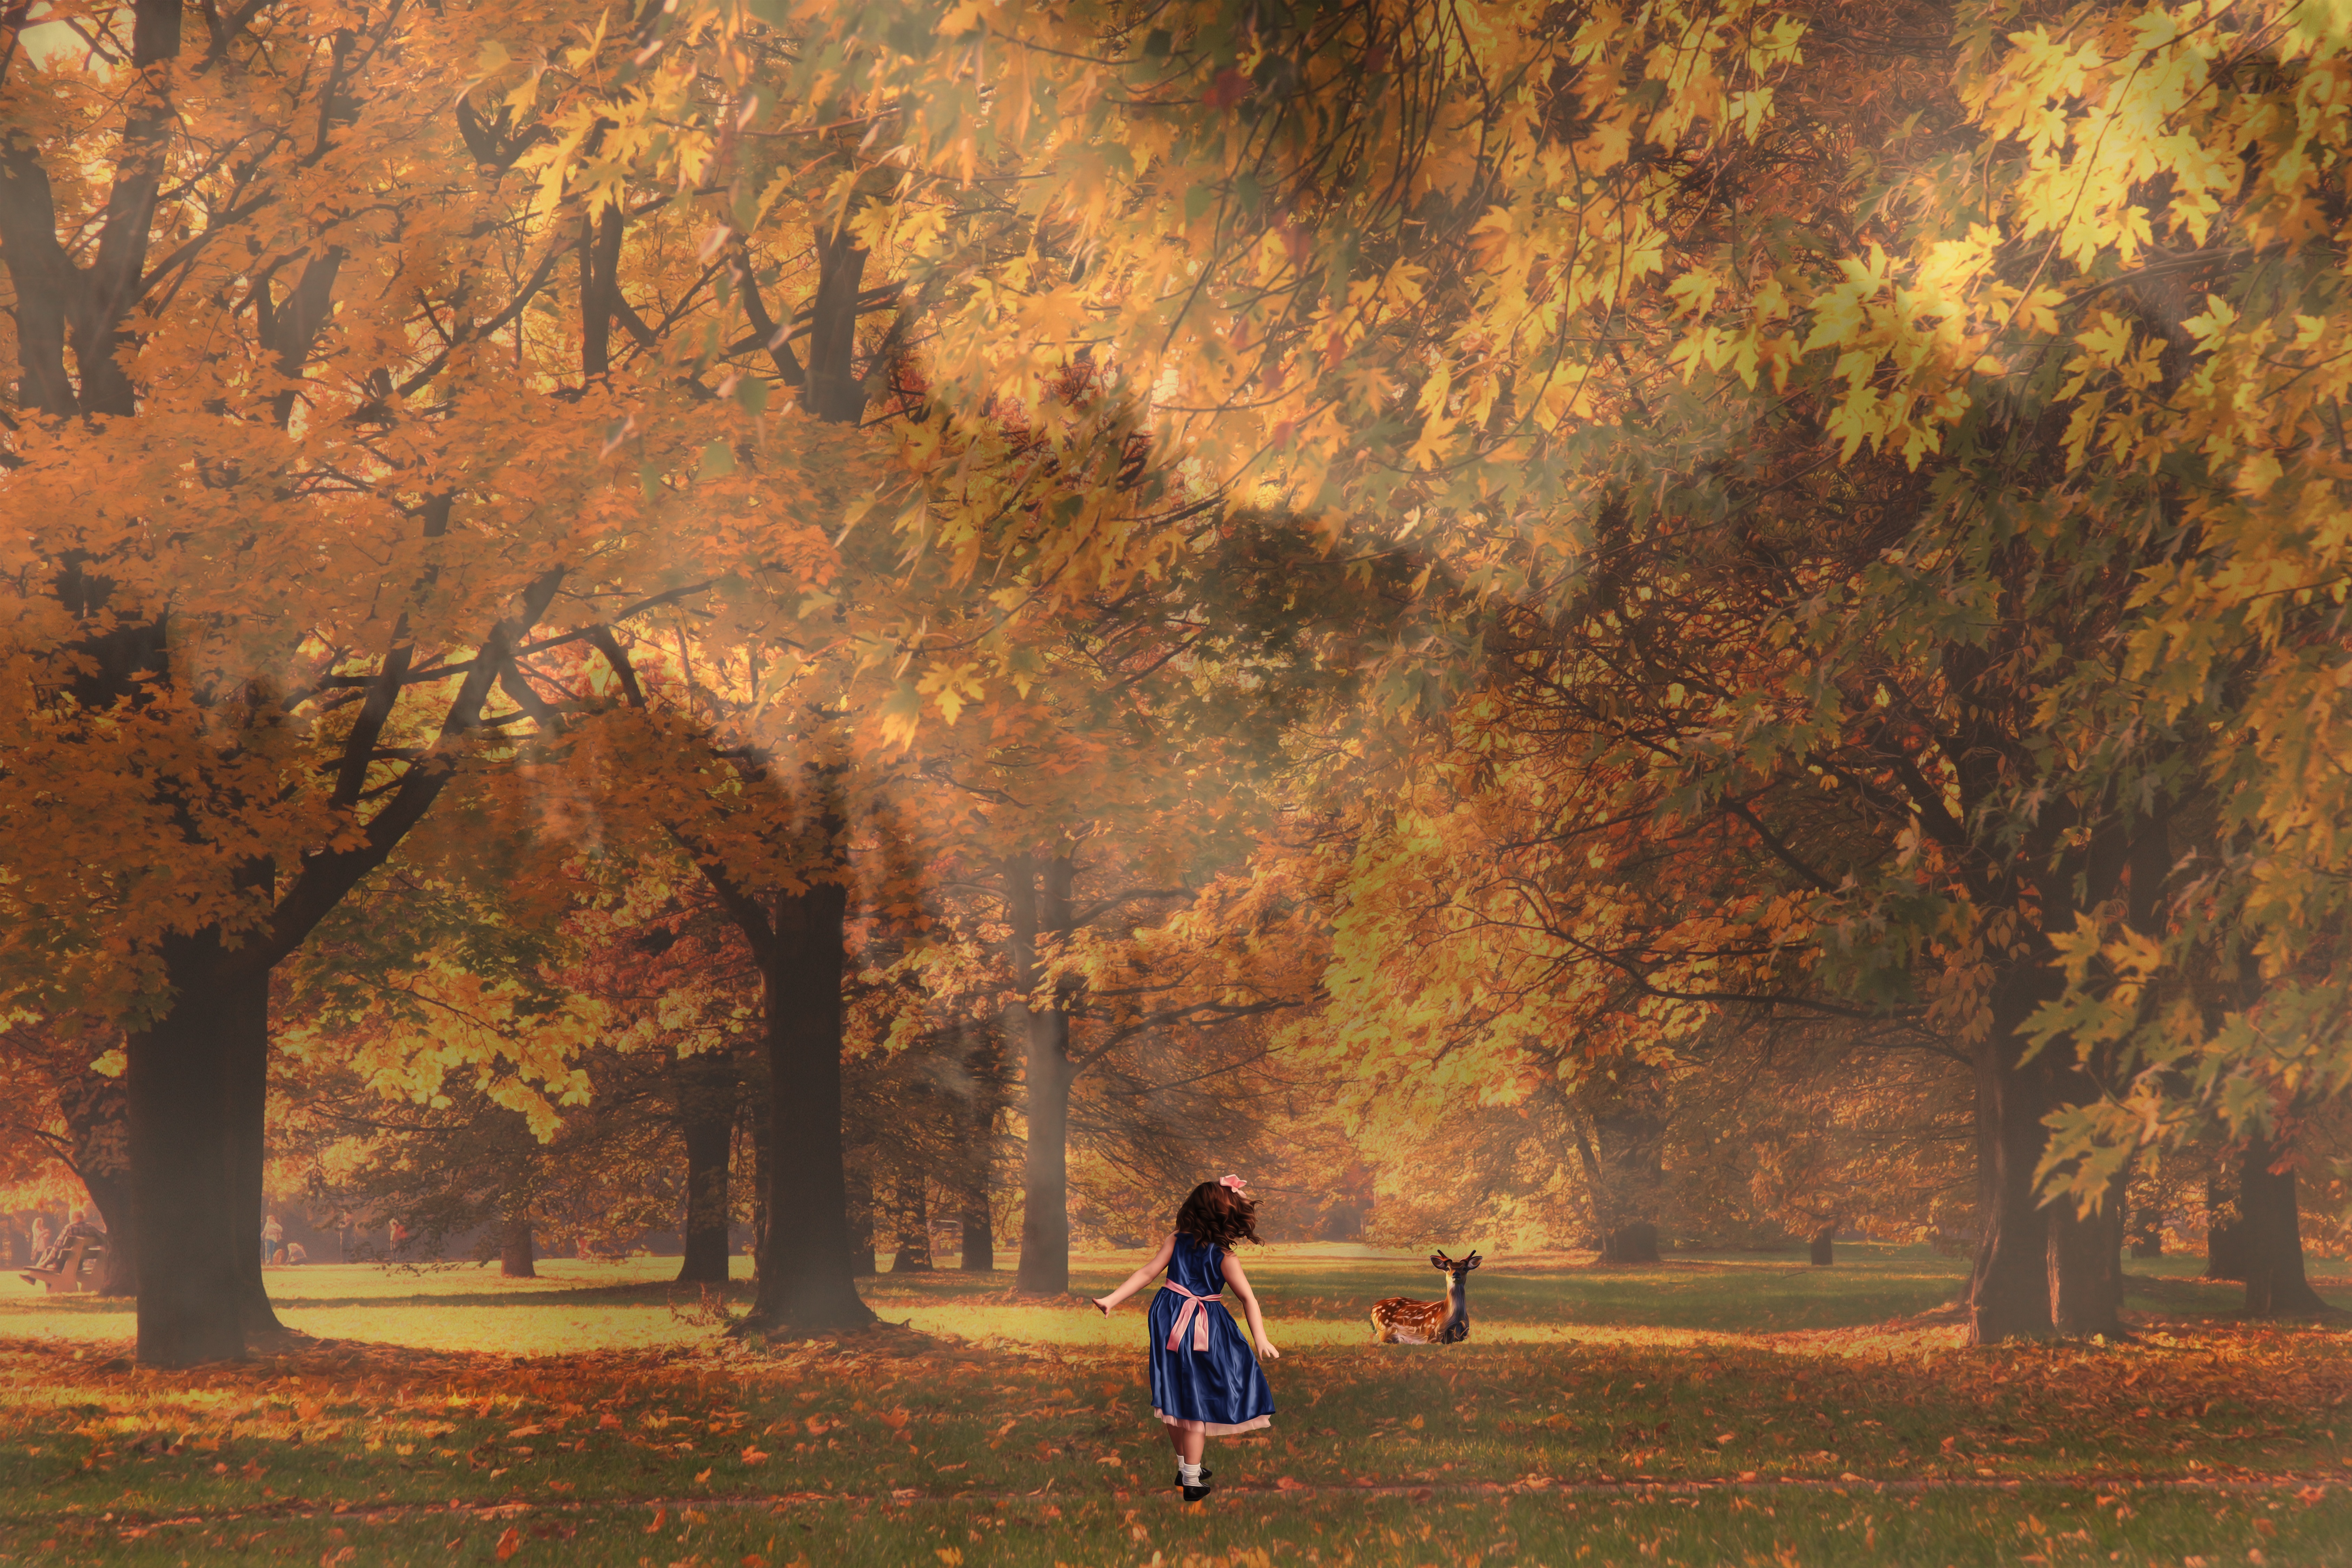
landscape, tree, forest, girl, meadow, sunlight, morning, leaf, evening, orange, green, color, autumn, yellow, season, dynamic, woodland, habitat, autumn forest, natural environment, atmospheric phenomenon, woody plant